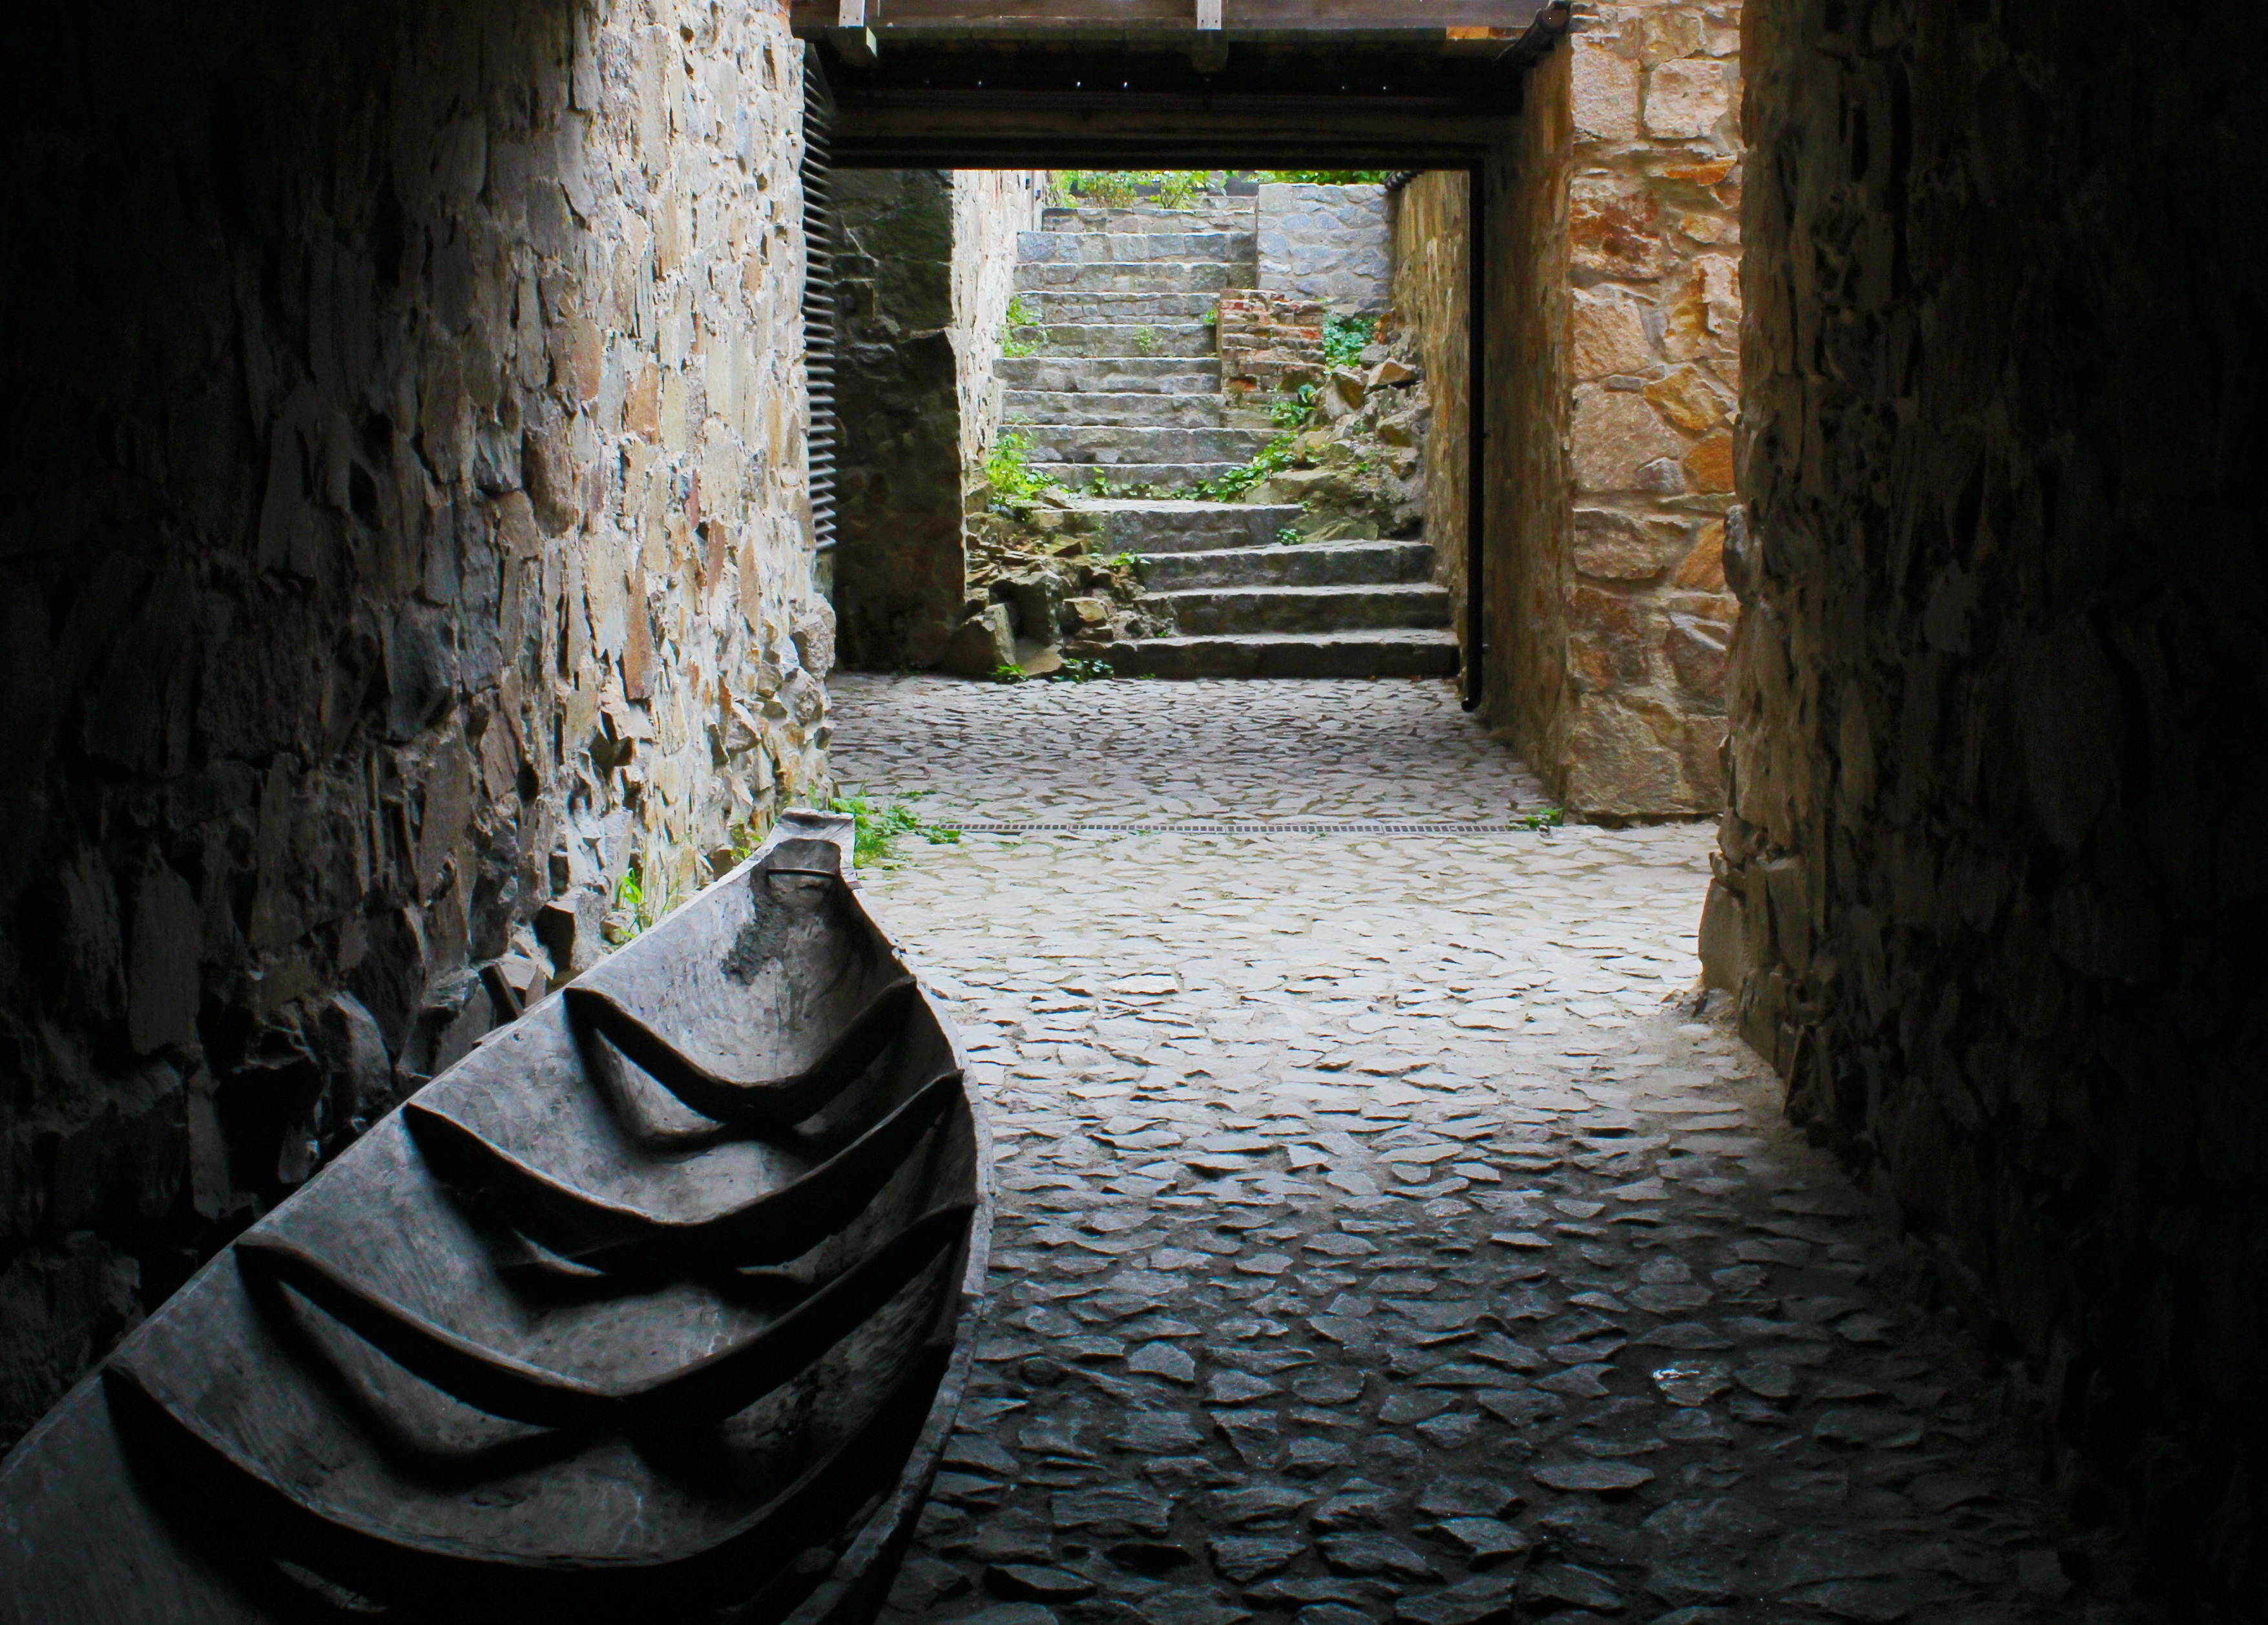
rock, light, wood, road, boat, street, house, window, alley, wall, stone, color, shadow, darkness, black, temple, infrastructure, urban area